Digital content

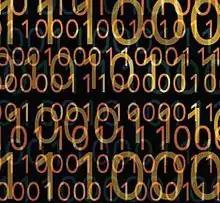
Binary code represents text or computer processor instructions that create digital content.

Digital content is any content that exists in the form of digital data. Digital content is stored on digital media or analog storage in specific formats. Forms of digital content include information that is digitally broadcast, streamed, or contained in computer files. Viewed narrowly, digital content includes popular media types, while a broader approach considers any type of digital information (e. g. digitally updated weather forecasts, GPS maps, and so on) as digital content.